2015 National Hockey League All-Star Game

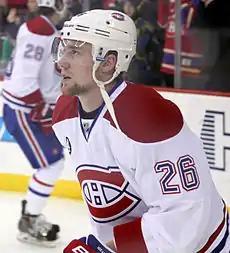
Jiri Sekac in a red and white away Canadiens jersey with his jersey number, 26 on his sleeve.

The rookies only competed in the NHL All-Star Skills Competition on Saturday, Jan. 24, with the exception of Ekblad, Forsberg and Gaudreau, who were promoted to the All-Star Game as injury replacements.